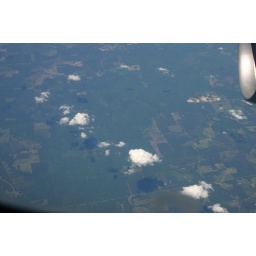
Shot out the plane window over Missouri/Mississippi (-ish)